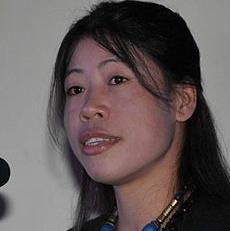
Age: 27